Nissan FJ engine

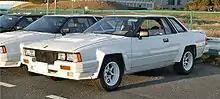
Nissan 240RS

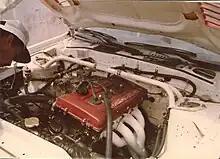
FJ24 engine in a 240RS

200 or more were produced as a homologation car engine of World Rally Championship at that time according to the Group B regulation. Displacement was expanded to , though it was carbureted. The FJ24 was installed in the Nissan 240RS based on the S110 model Silvia. Among 200 total production number, 50 were right-hand drive (RHD), and 150 were left-hand drive, and obtained the Group B recognition of the WRC. 30 were used for the domestic rally championship in the WRC and each country from among the original 200. The number of sales in Japan is uncertain because there was no detailed record, though a small number of people bought the original rally cars. Therefore, development was not done in consideration of domestic exhaust emissions regulations.